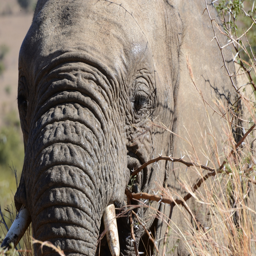
elephants can eat bushes that have huge thorns on them .